Communes of Ivory Coast

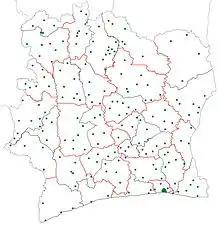
Communes of Ivory Coast. Green dots indicate the location of the settlement that serves as seat of each commune.

The communes of Ivory Coast are a fifth-level administrative unit of administration in Ivory Coast. The sub-prefectures of Ivory Coast contain villages, and in select instances more than one village is combined into a commune. There are currently 197 communes in the 510 sub-prefectures.